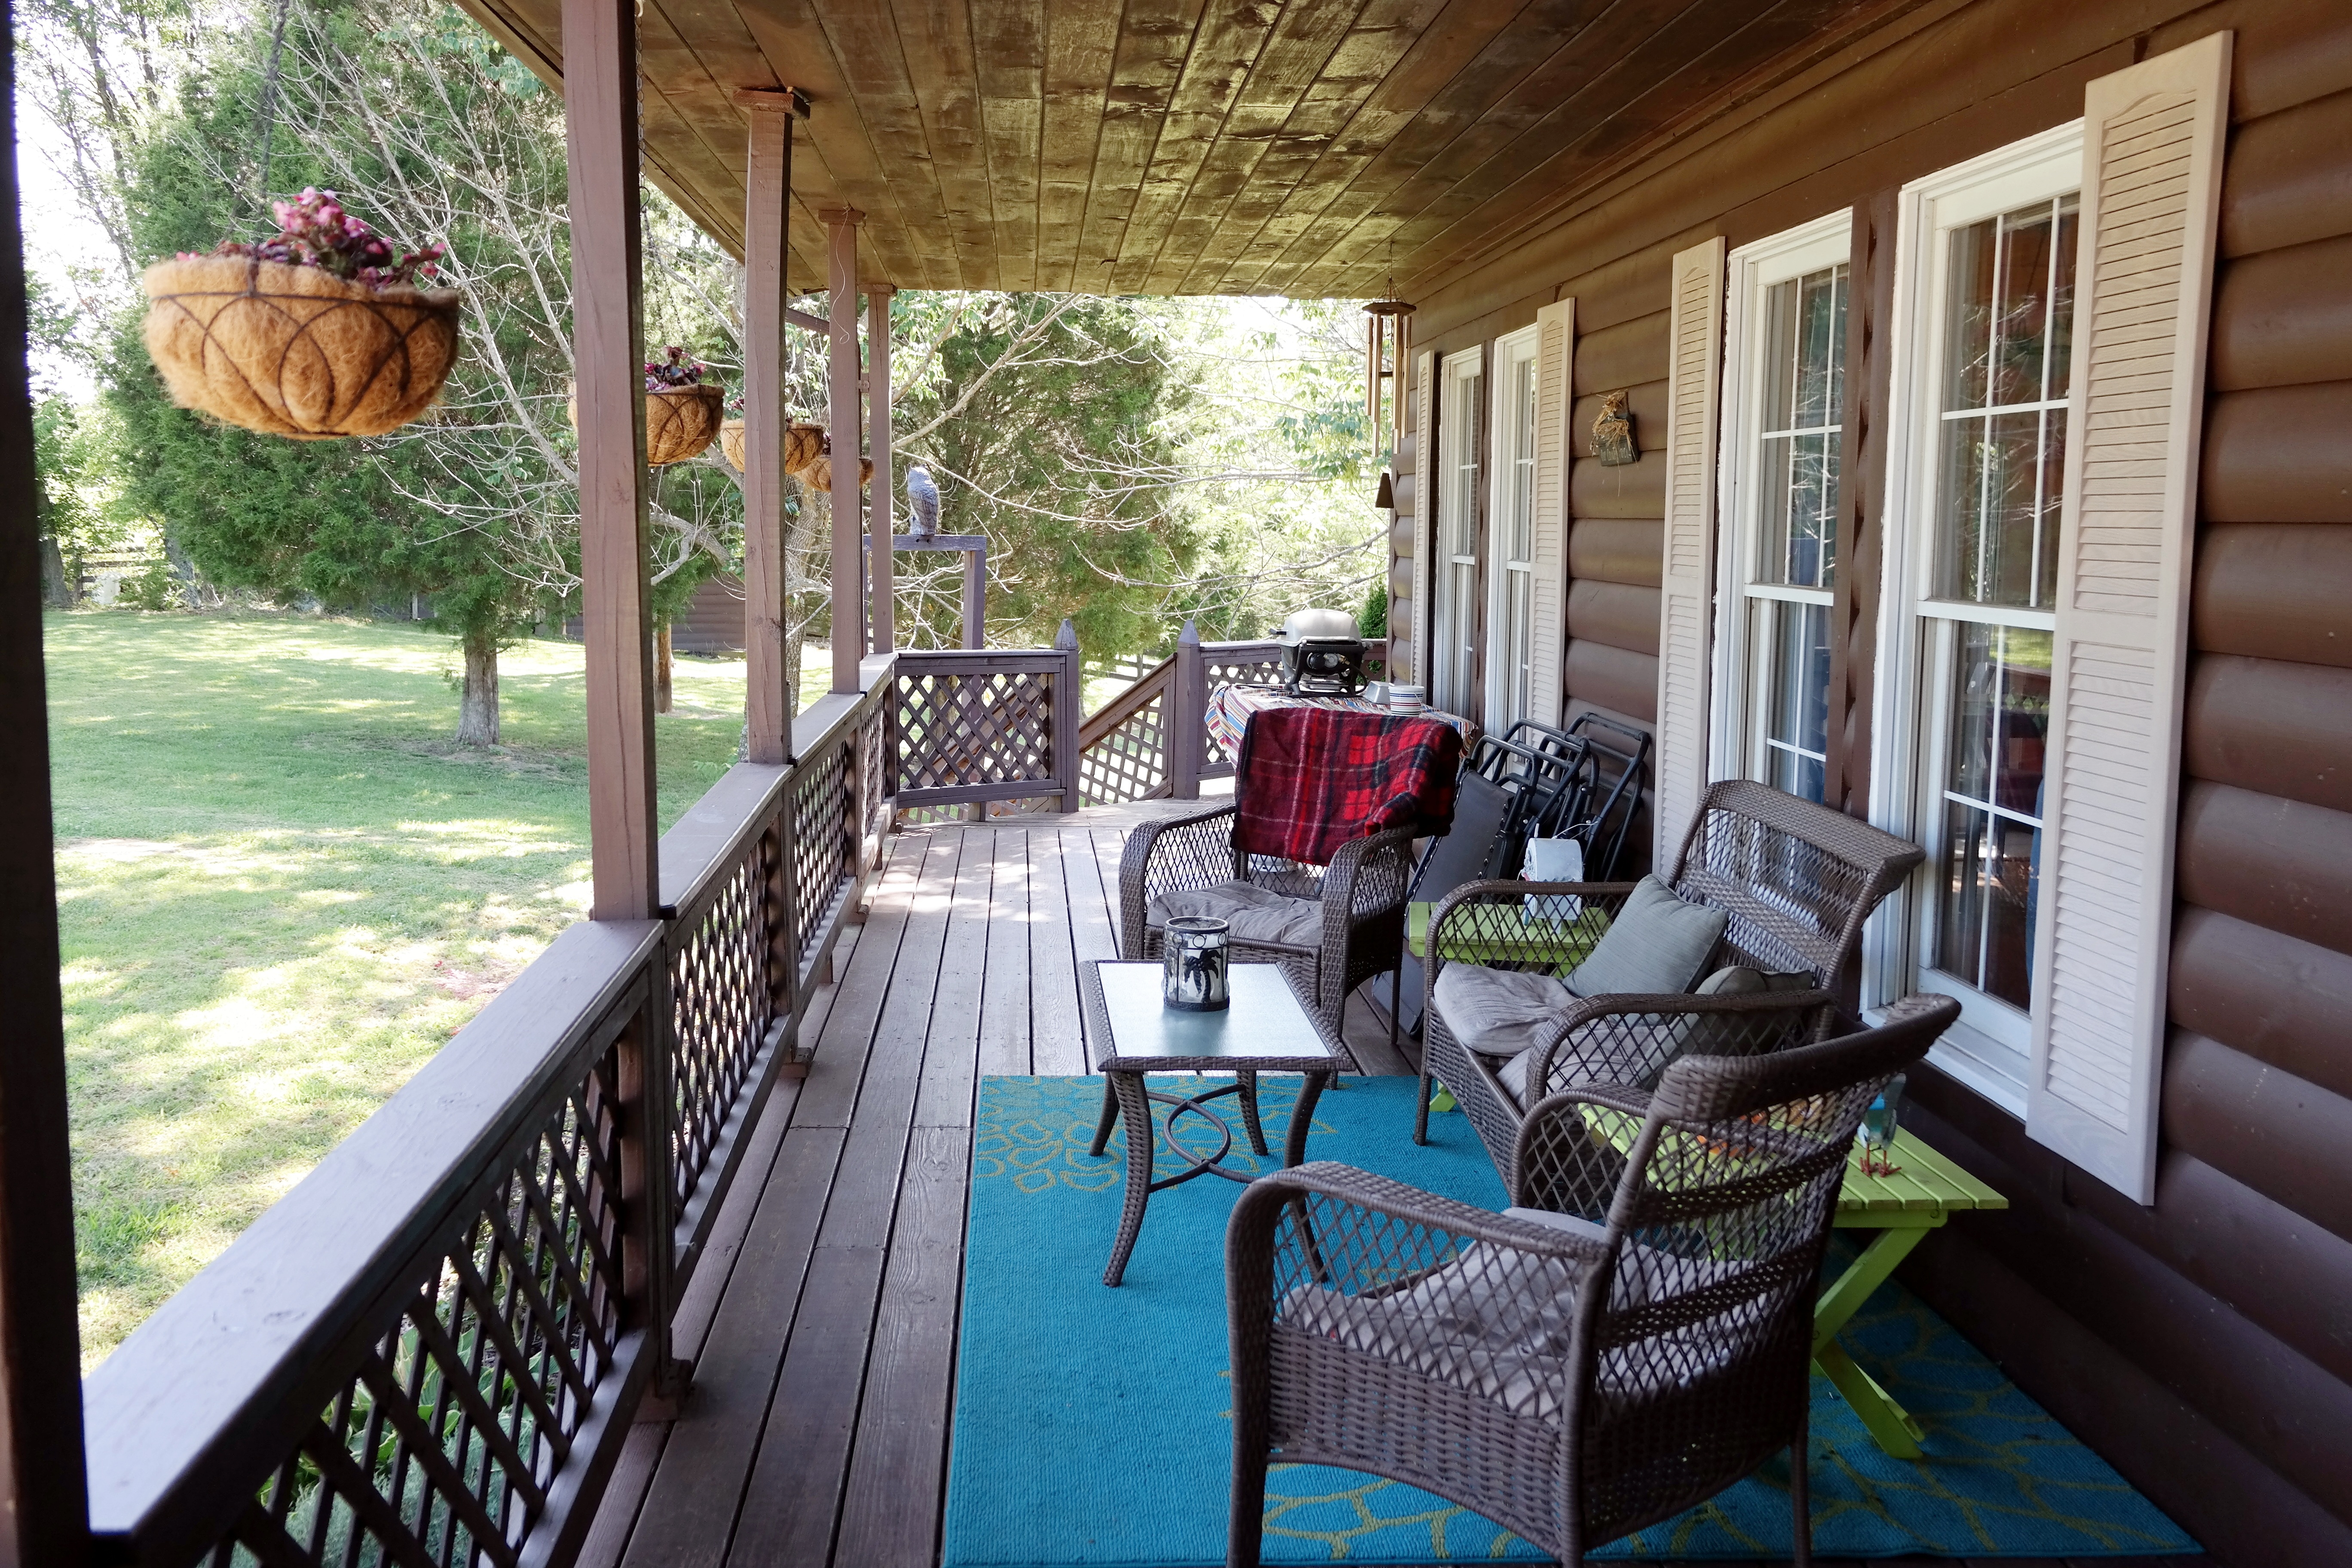
deck, villa, mansion, home, porch, summer, cottage, backyard, property, room, interior design, outdoors, resort, farmhouse, estate, log cabin, real estate, country living, covered porch, outdoor structure